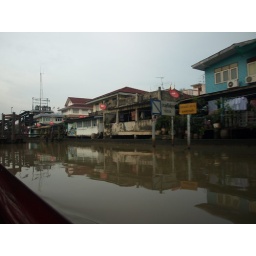
The red circles above the roofs are satellite TV dishes